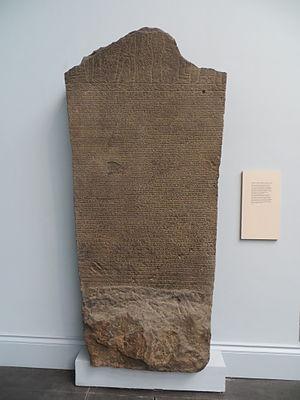
La stèle de Hamadab est une stèle monumentale de grès trouvée à Hamadab juste au sud de l'ancien site de Méroé au Soudan. Cette stèle est conservée au British Museum, à Londres.